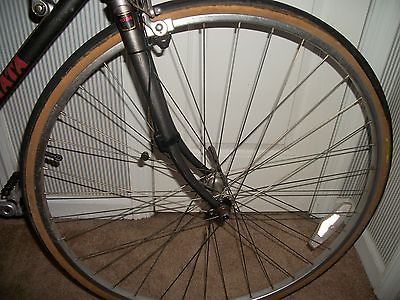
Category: bicycle